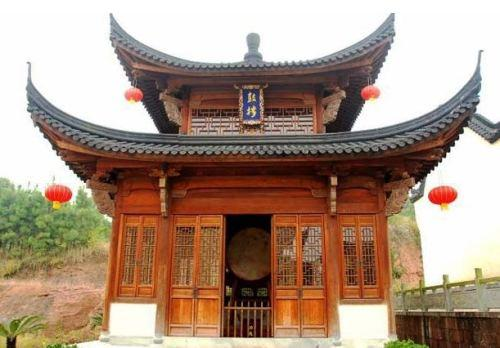
地标名称：隆丰禅寺
所在城市：金华市·兰溪市